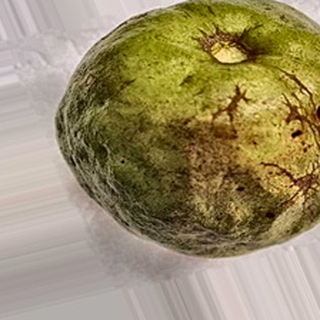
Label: guava_fruit_fly